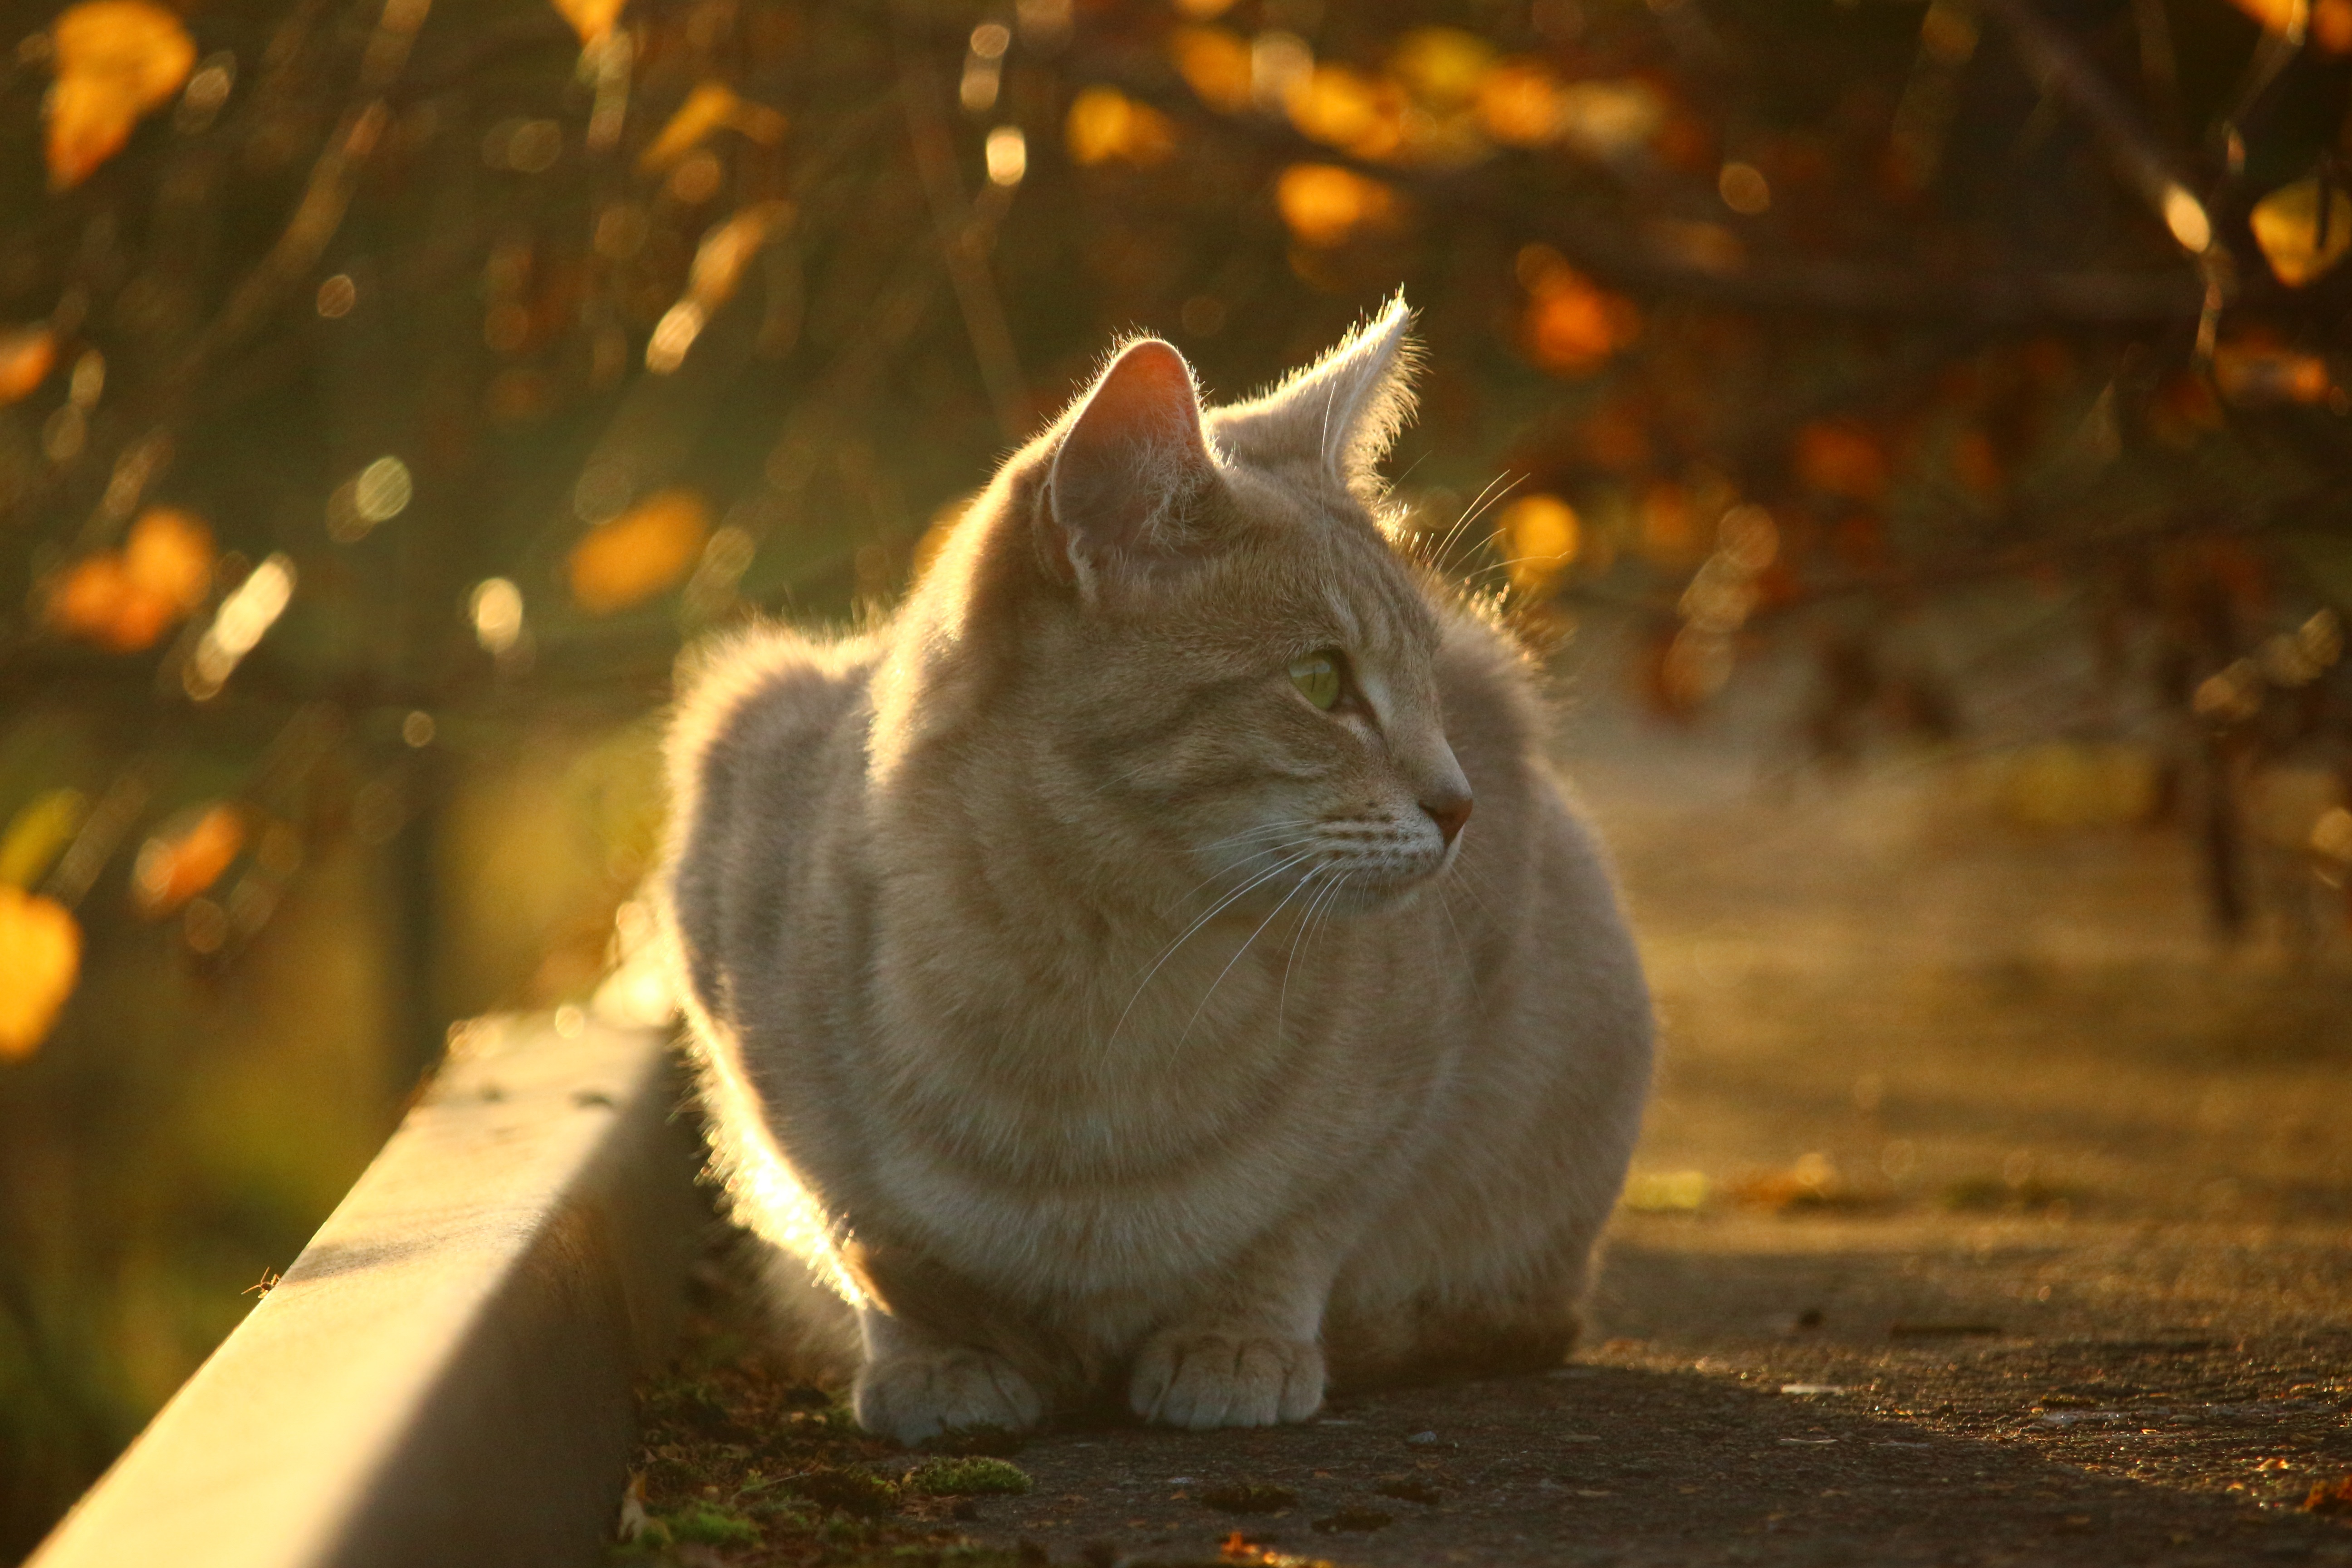
nature, leaf, kitten, cat, autumn, mammal, fauna, whiskers, vertebrate, fall color, fall foliage, evening light, small to medium sized cats, cat like mammal